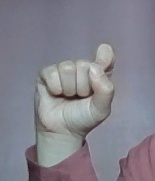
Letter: fa